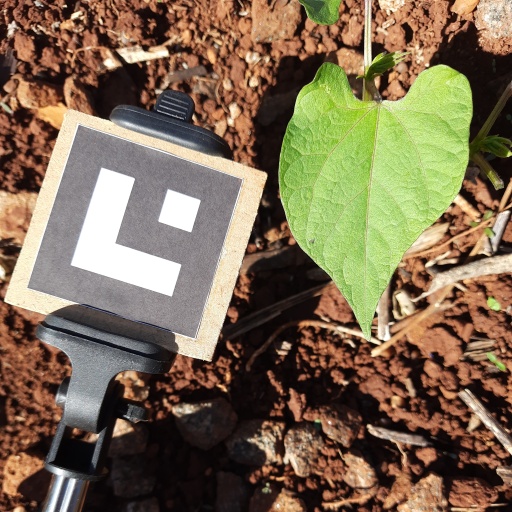
Observations: flat surface, no eating holes, under sunlight